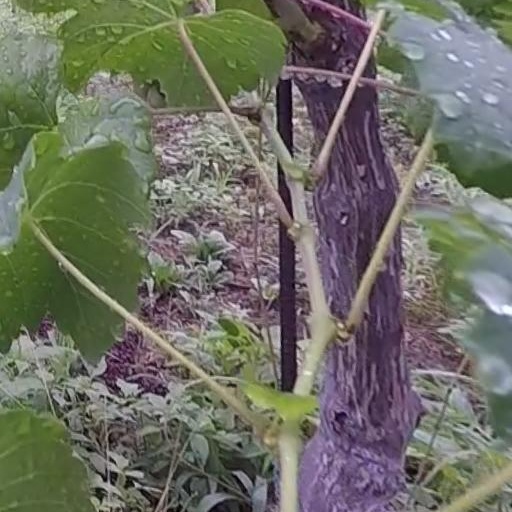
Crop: grape